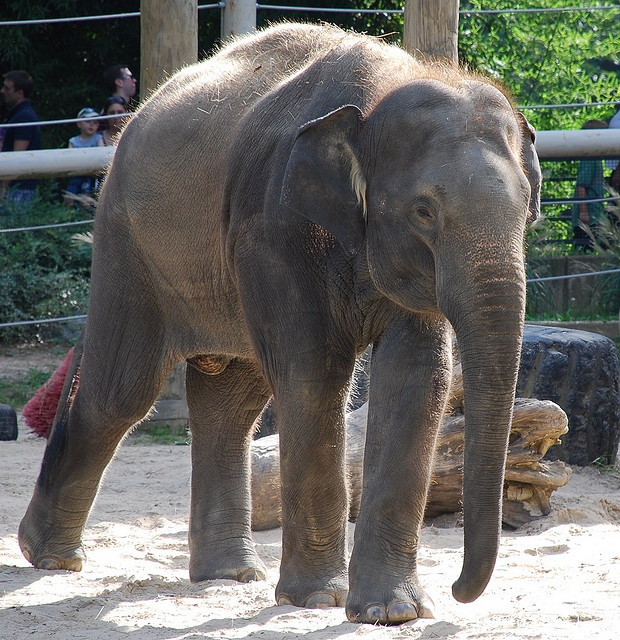
An  large elephant walking around in its enclosure
a close up of an elephant walking on a dirt ground
A small gray elephant walking down a street next to rocks.
An elephant walking about a sandy area next to fence.
an elephant in an enclosure at the zoo is walking